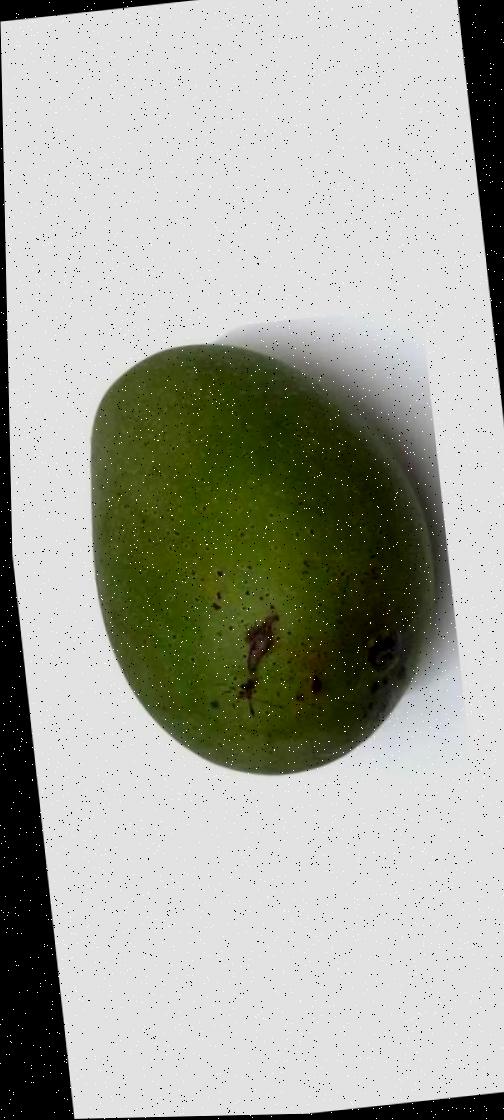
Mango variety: Ashshina Zhinuk